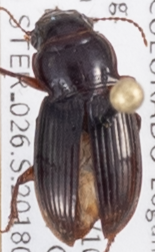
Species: Cratacanthus dubius
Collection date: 2018-06-14
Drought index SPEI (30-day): -0.39
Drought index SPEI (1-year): -0.9
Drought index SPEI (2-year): -0.71